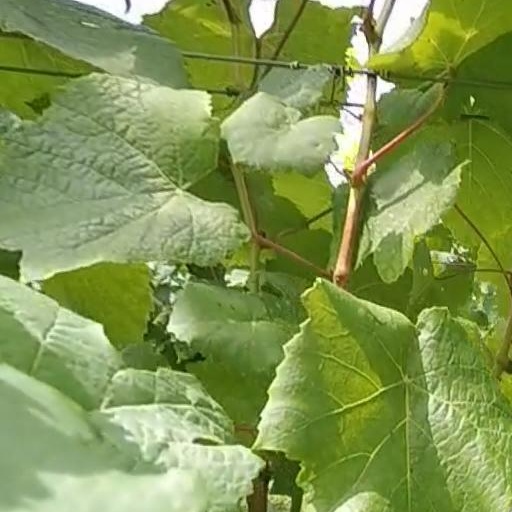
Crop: grape